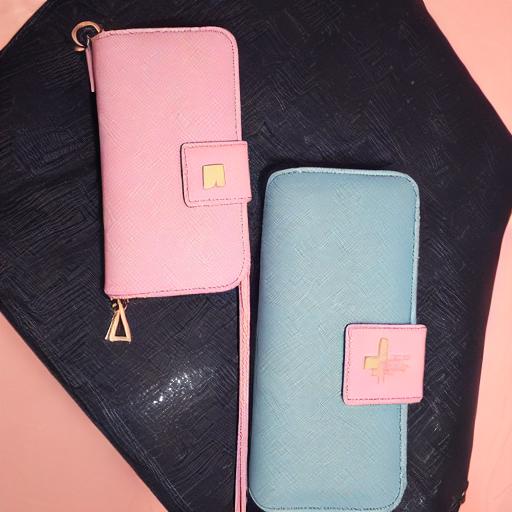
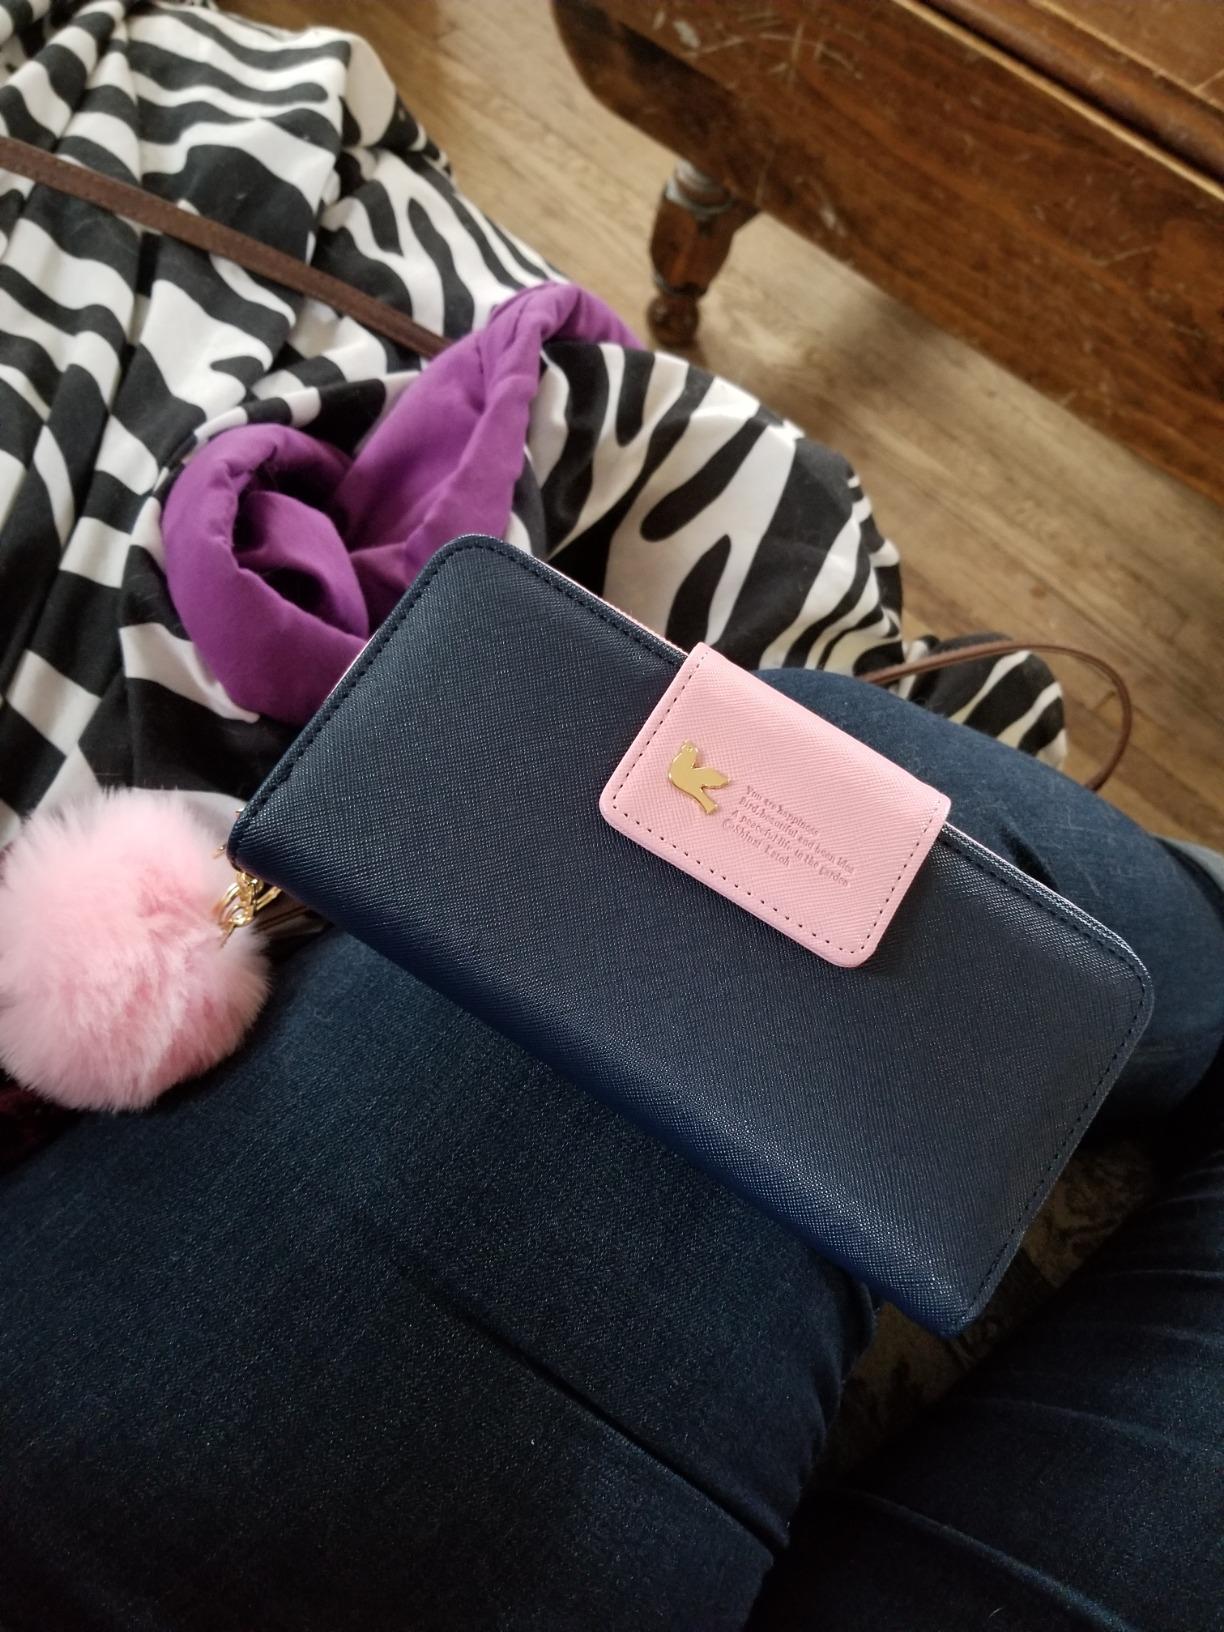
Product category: accessories_handbag
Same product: no